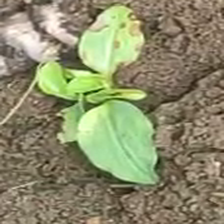
Weed species: Kena_(Commplina_benghalensio)